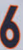
Number: 6